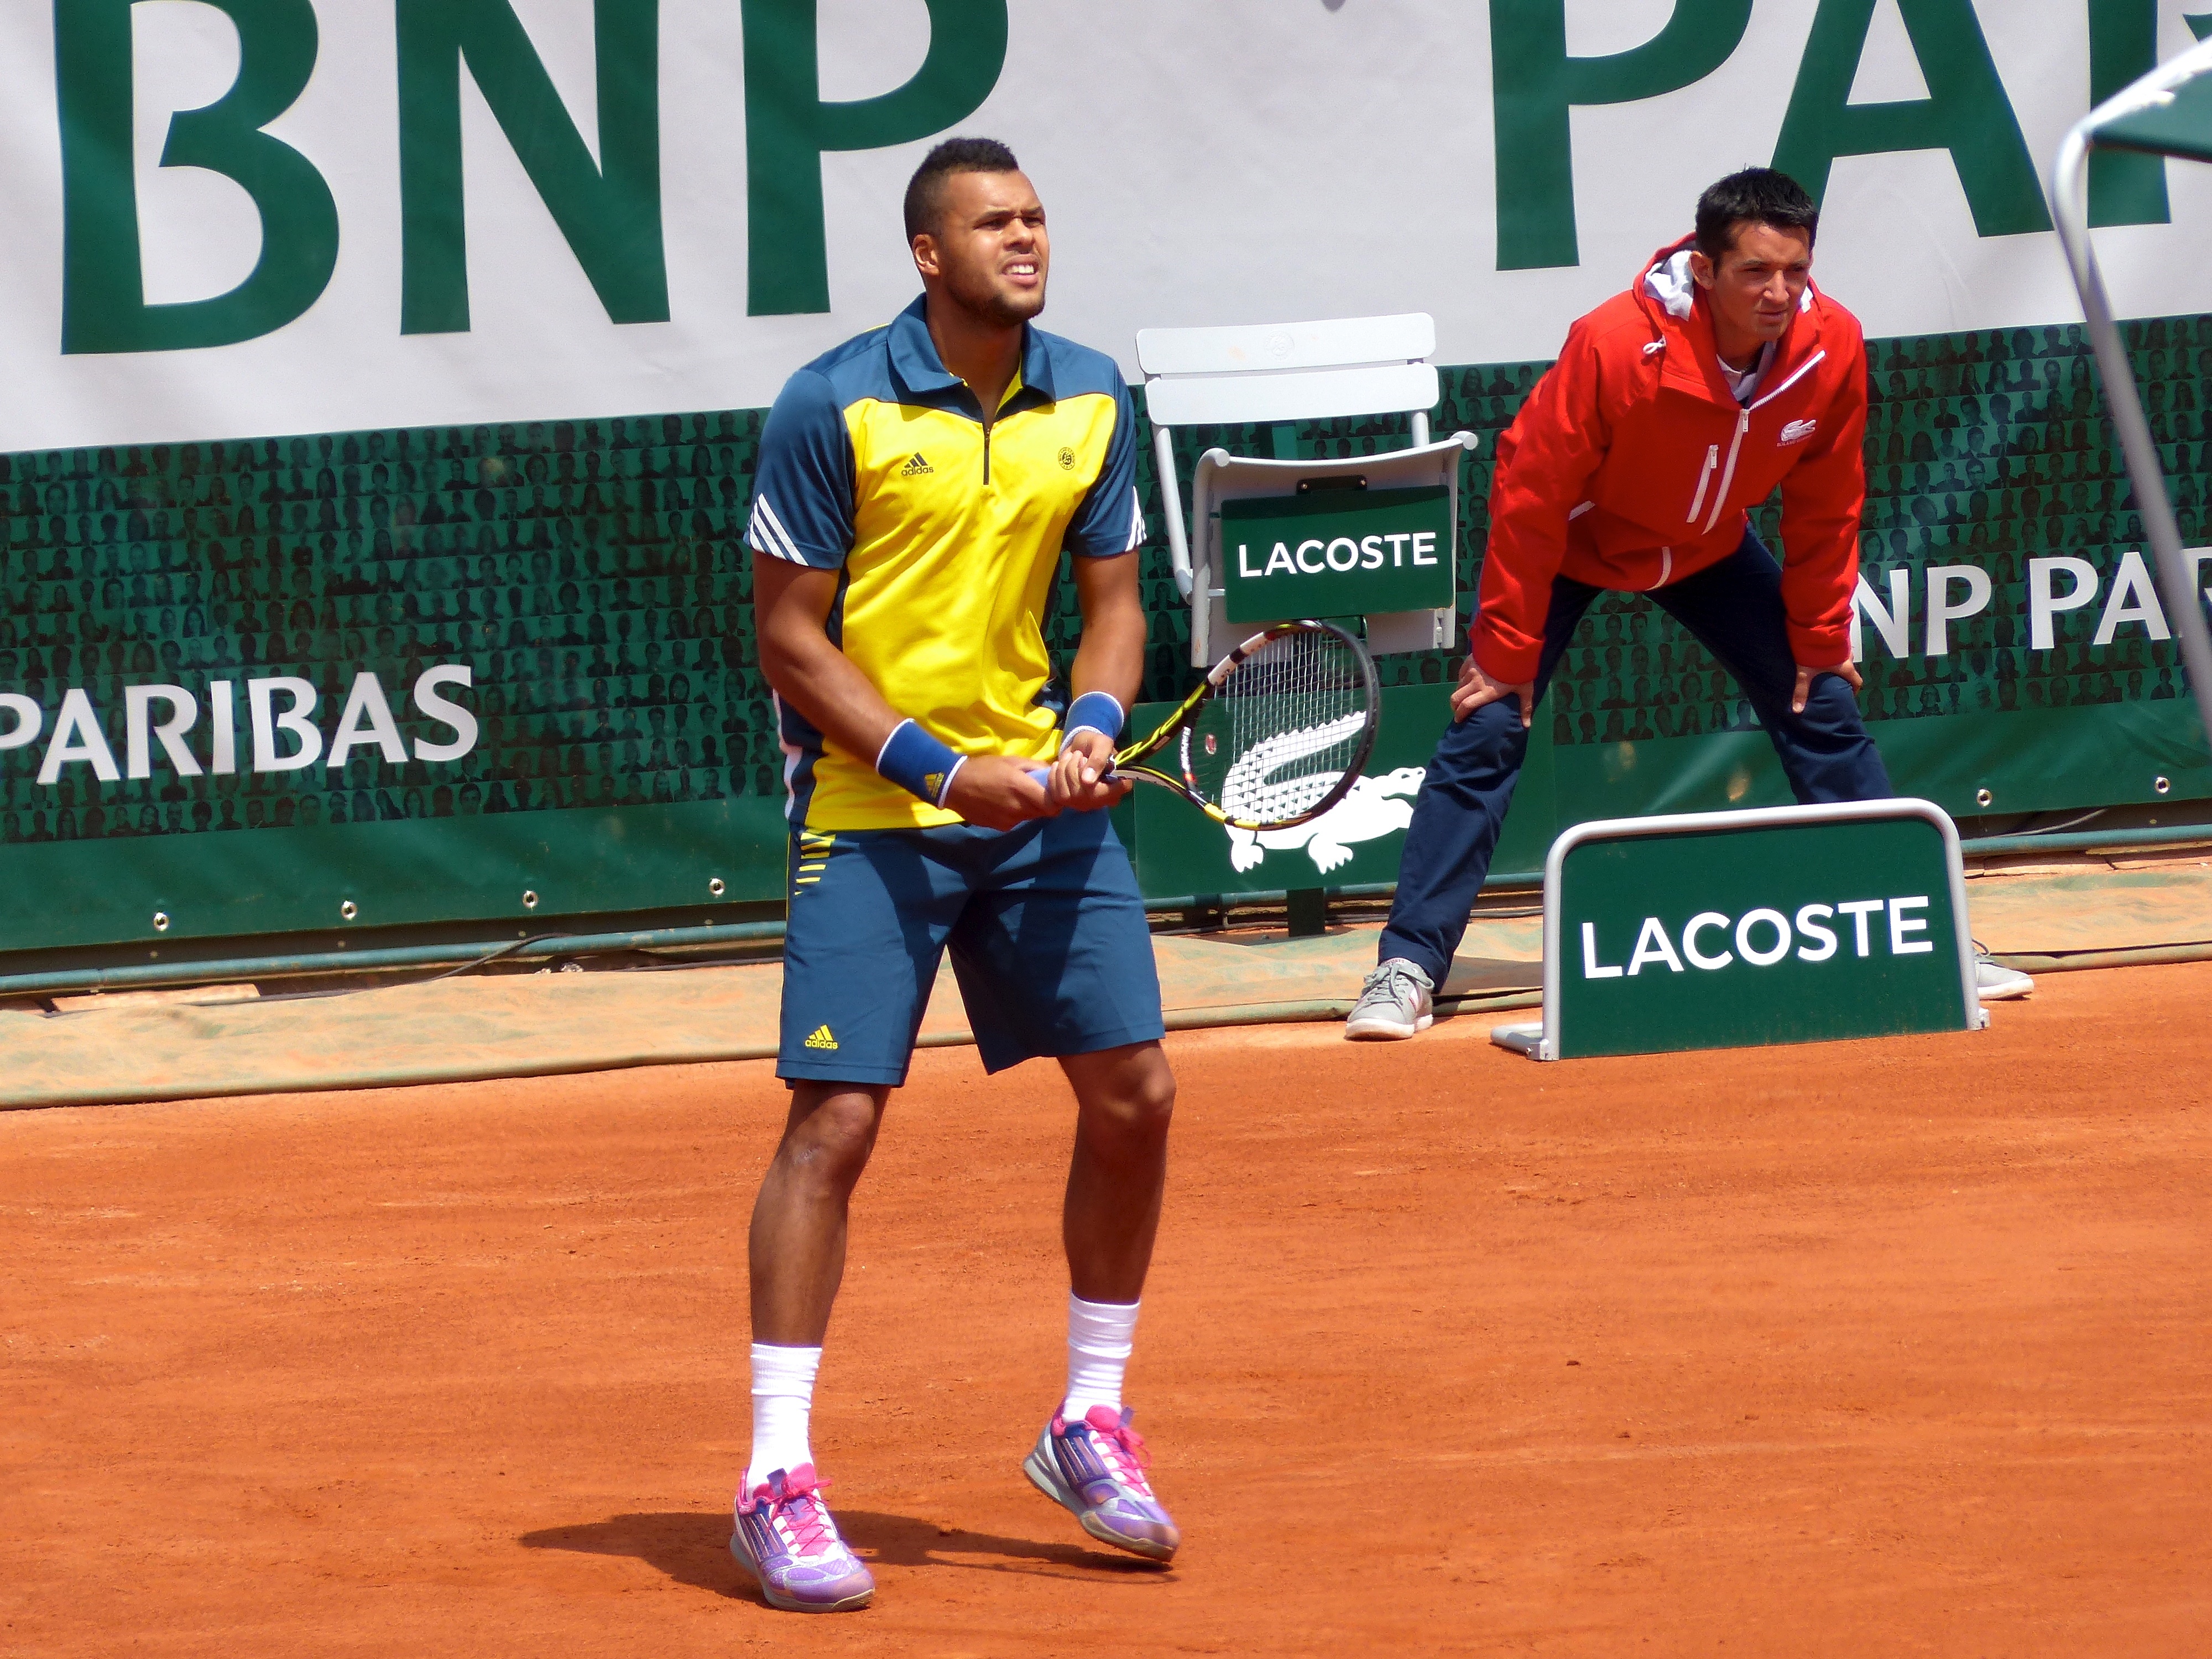
france, player, 2013, tennis, rolandgarros, sports, championship, tournament, frenchopen, tsonga, ball game, tennis player, competition event, racquet sport, soft tennis